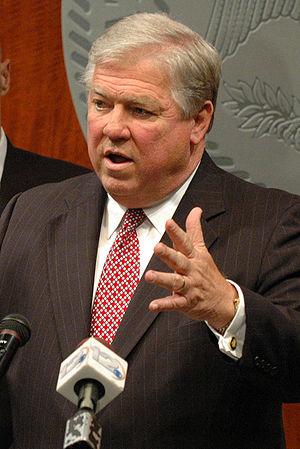
Haley Reeves Barbour, né le 22 octobre 1947, est un avocat et le gouverneur républicain de l'État américain du Mississippi de janvier 2004 à janvier 2012